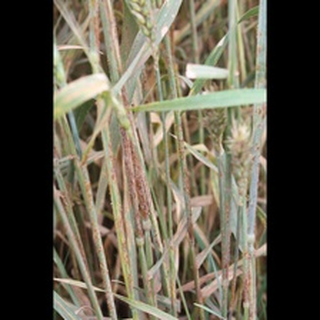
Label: wheat_black_rust